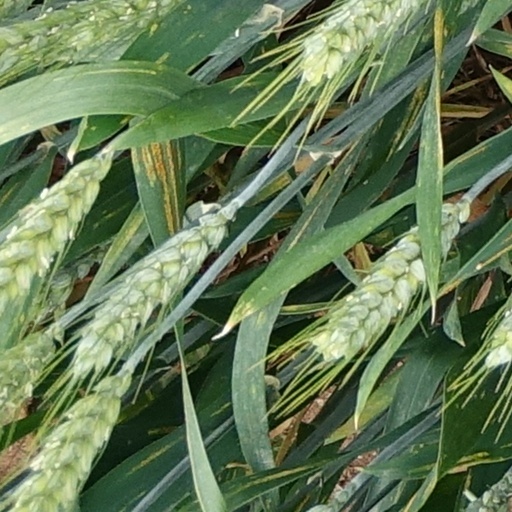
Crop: wheat